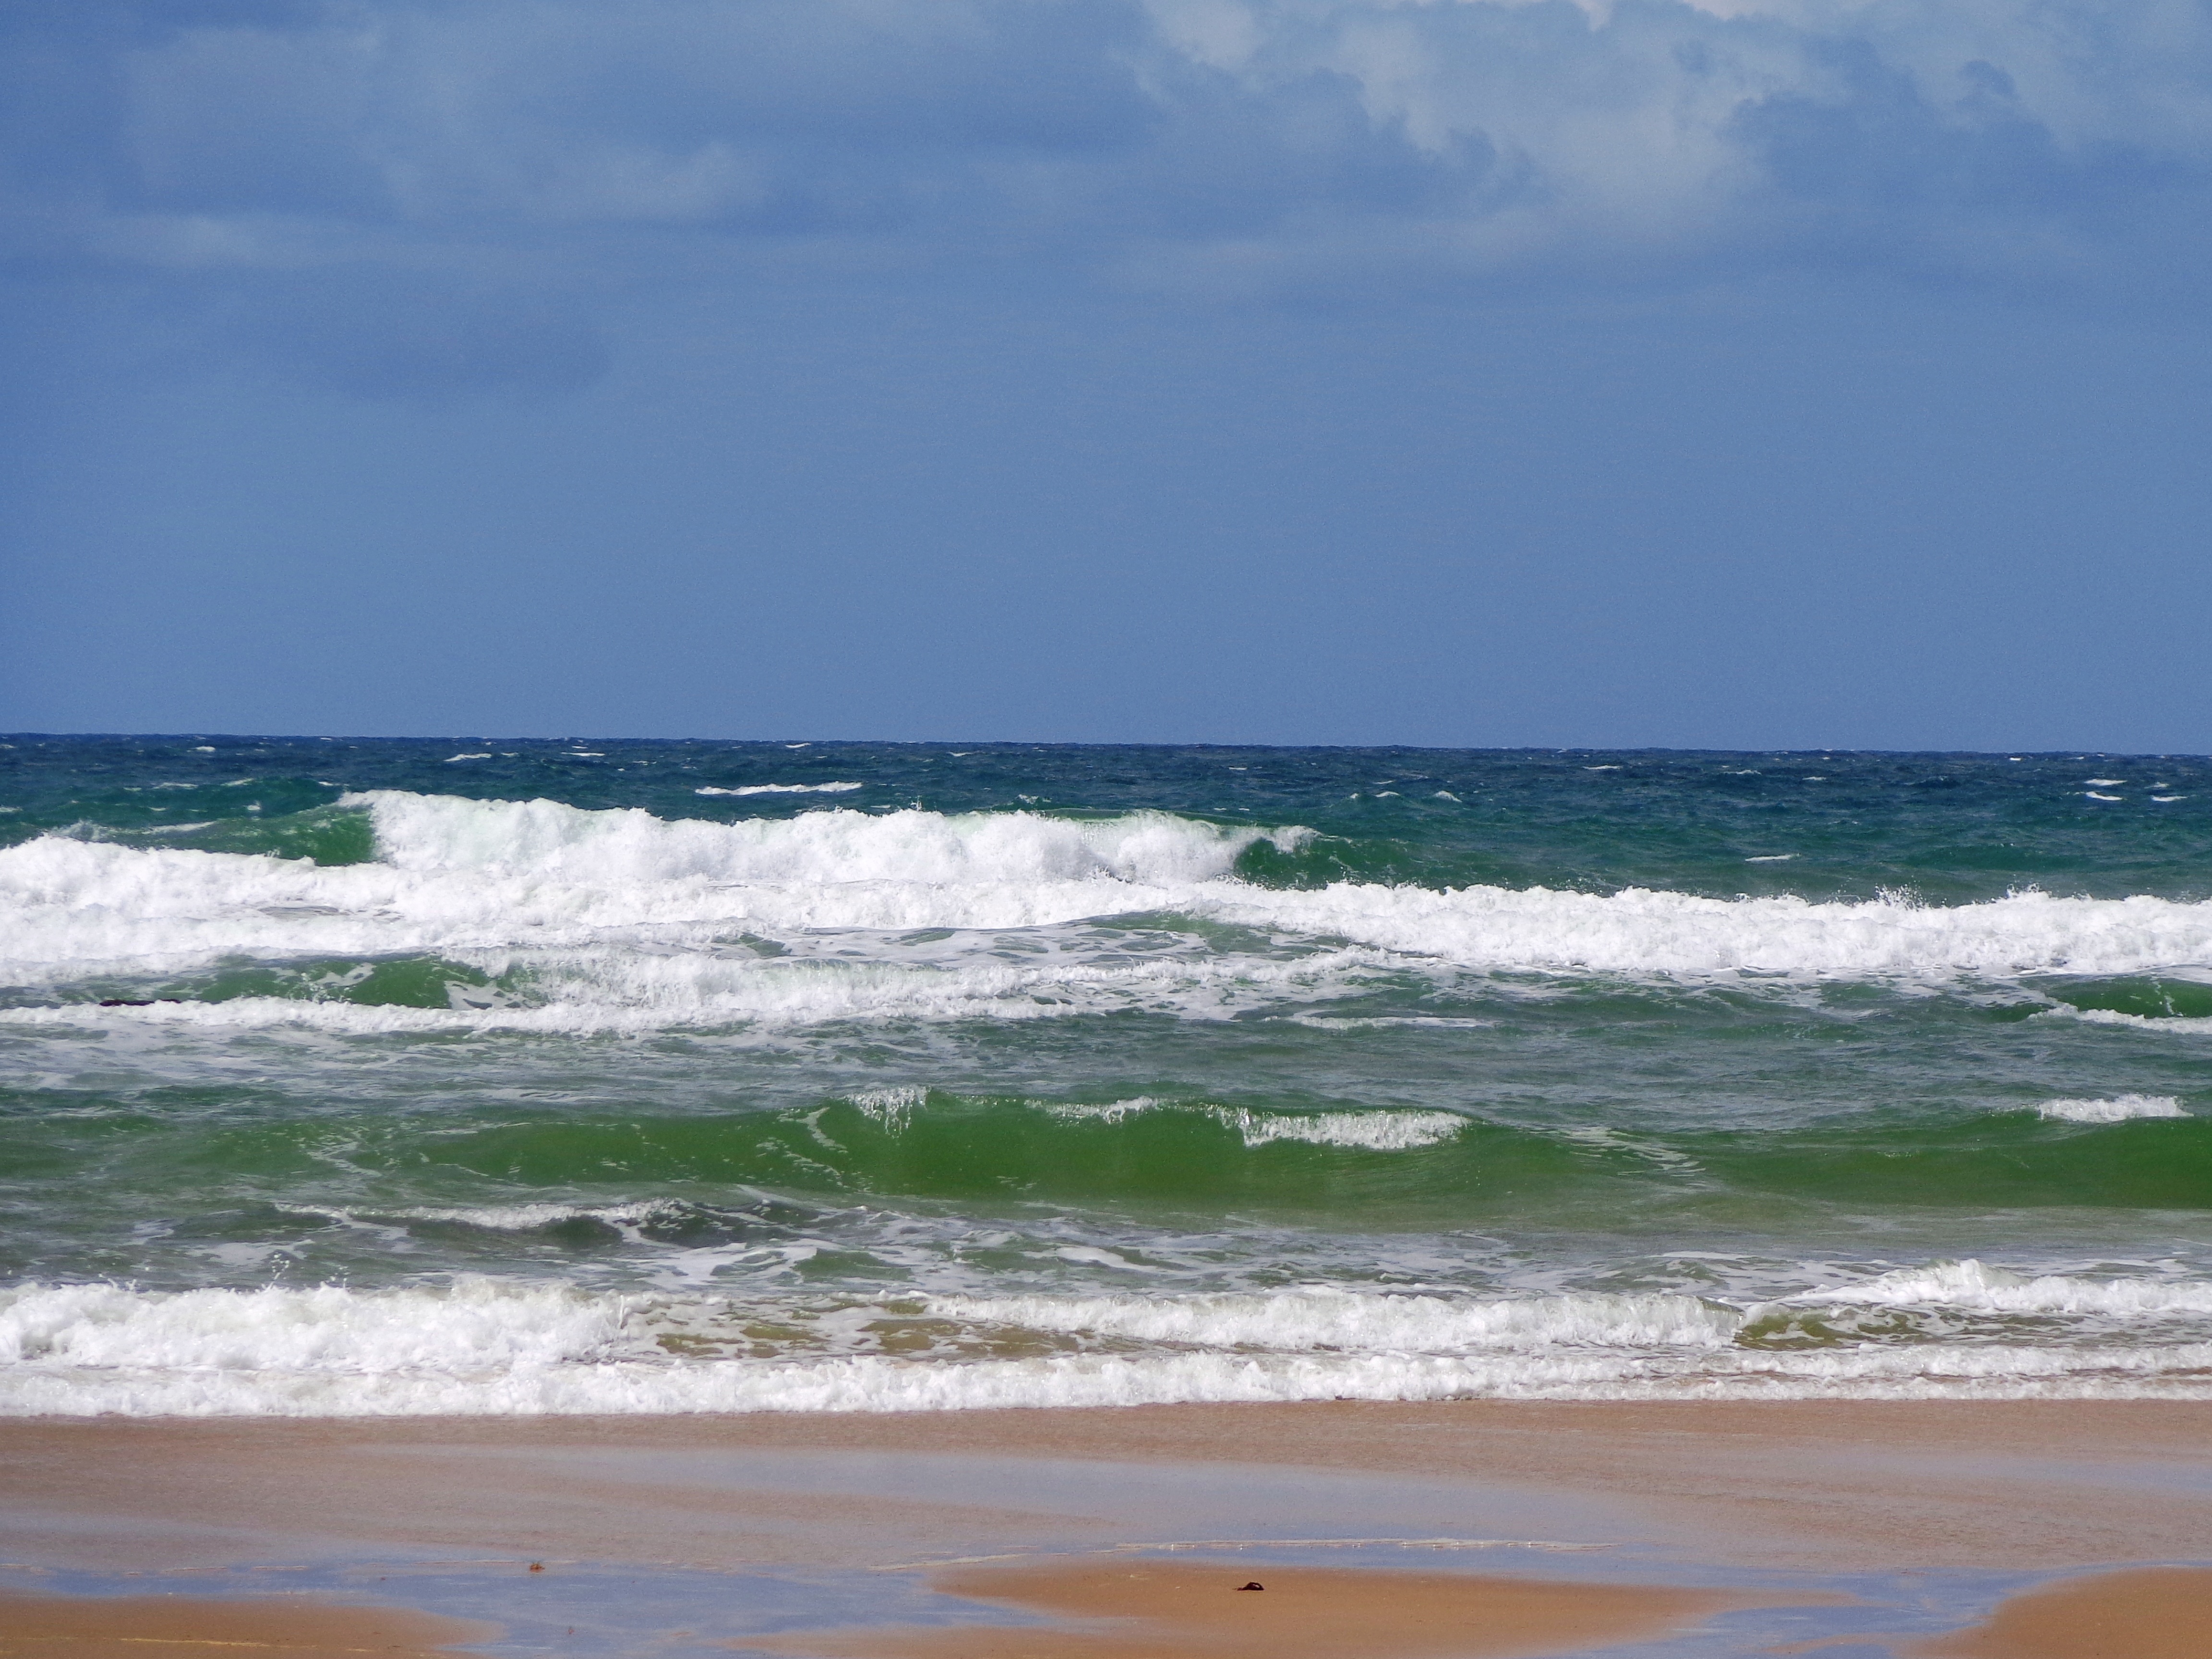
beach, sea, coast, water, sand, ocean, horizon, shore, wave, wind, summer, vacation, foam, holiday, body of water, waves, costa, beach sand, wind wave